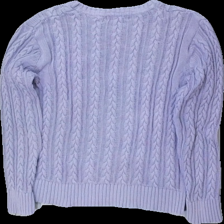
View: back
Type: Top
Category: Ladies
Brand: Not in the list
Brand text on label: albatross
Colors: Purple, White
Material: 100% bomull
Pattern: Logo print
Cut: C-collar
Size: L
Season: All
Price range: 50-100
Recommended usage: Reuse
Description: kabelstickad tröja med broderi tryck